Zubin Mehta

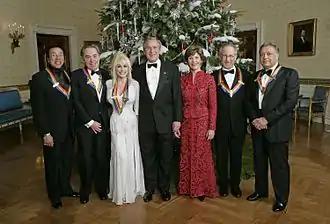
U.S. President George W. Bush and First Lady Laura Bush stand with the Kennedy Center honourees in the Blue Room of the White House during a reception Sunday, 3 December 2006. From left, they are singer and songwriter Smokey Robinson; Andrew Lloyd Webber; country singer Dolly Parton; film director Steven Spielberg; and Zubin Mehta.

Mehta's life was documented in Terry Sanders's film "Portrait of Zubin Mehta" (1968). Another documentary about Mehta, "Zubin and I", was produced by the grandson of an Israeli harpist who played with the Israel Philharmonic Orchestra before Mehta assumed the helm. The filmmaker joins the orchestra on a tour of Mumbai and meets with him for two interviews, in India and Tel Aviv.